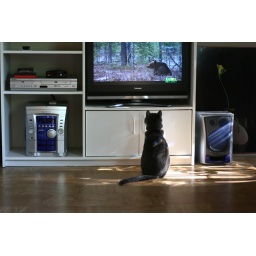
My kitty cat Kia intrigued by an animal planet show about bears.